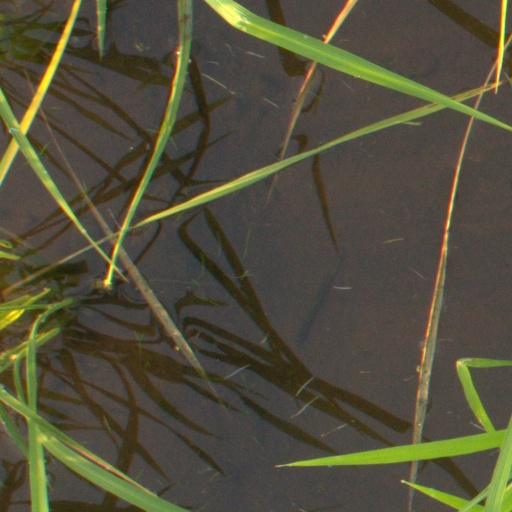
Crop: rice